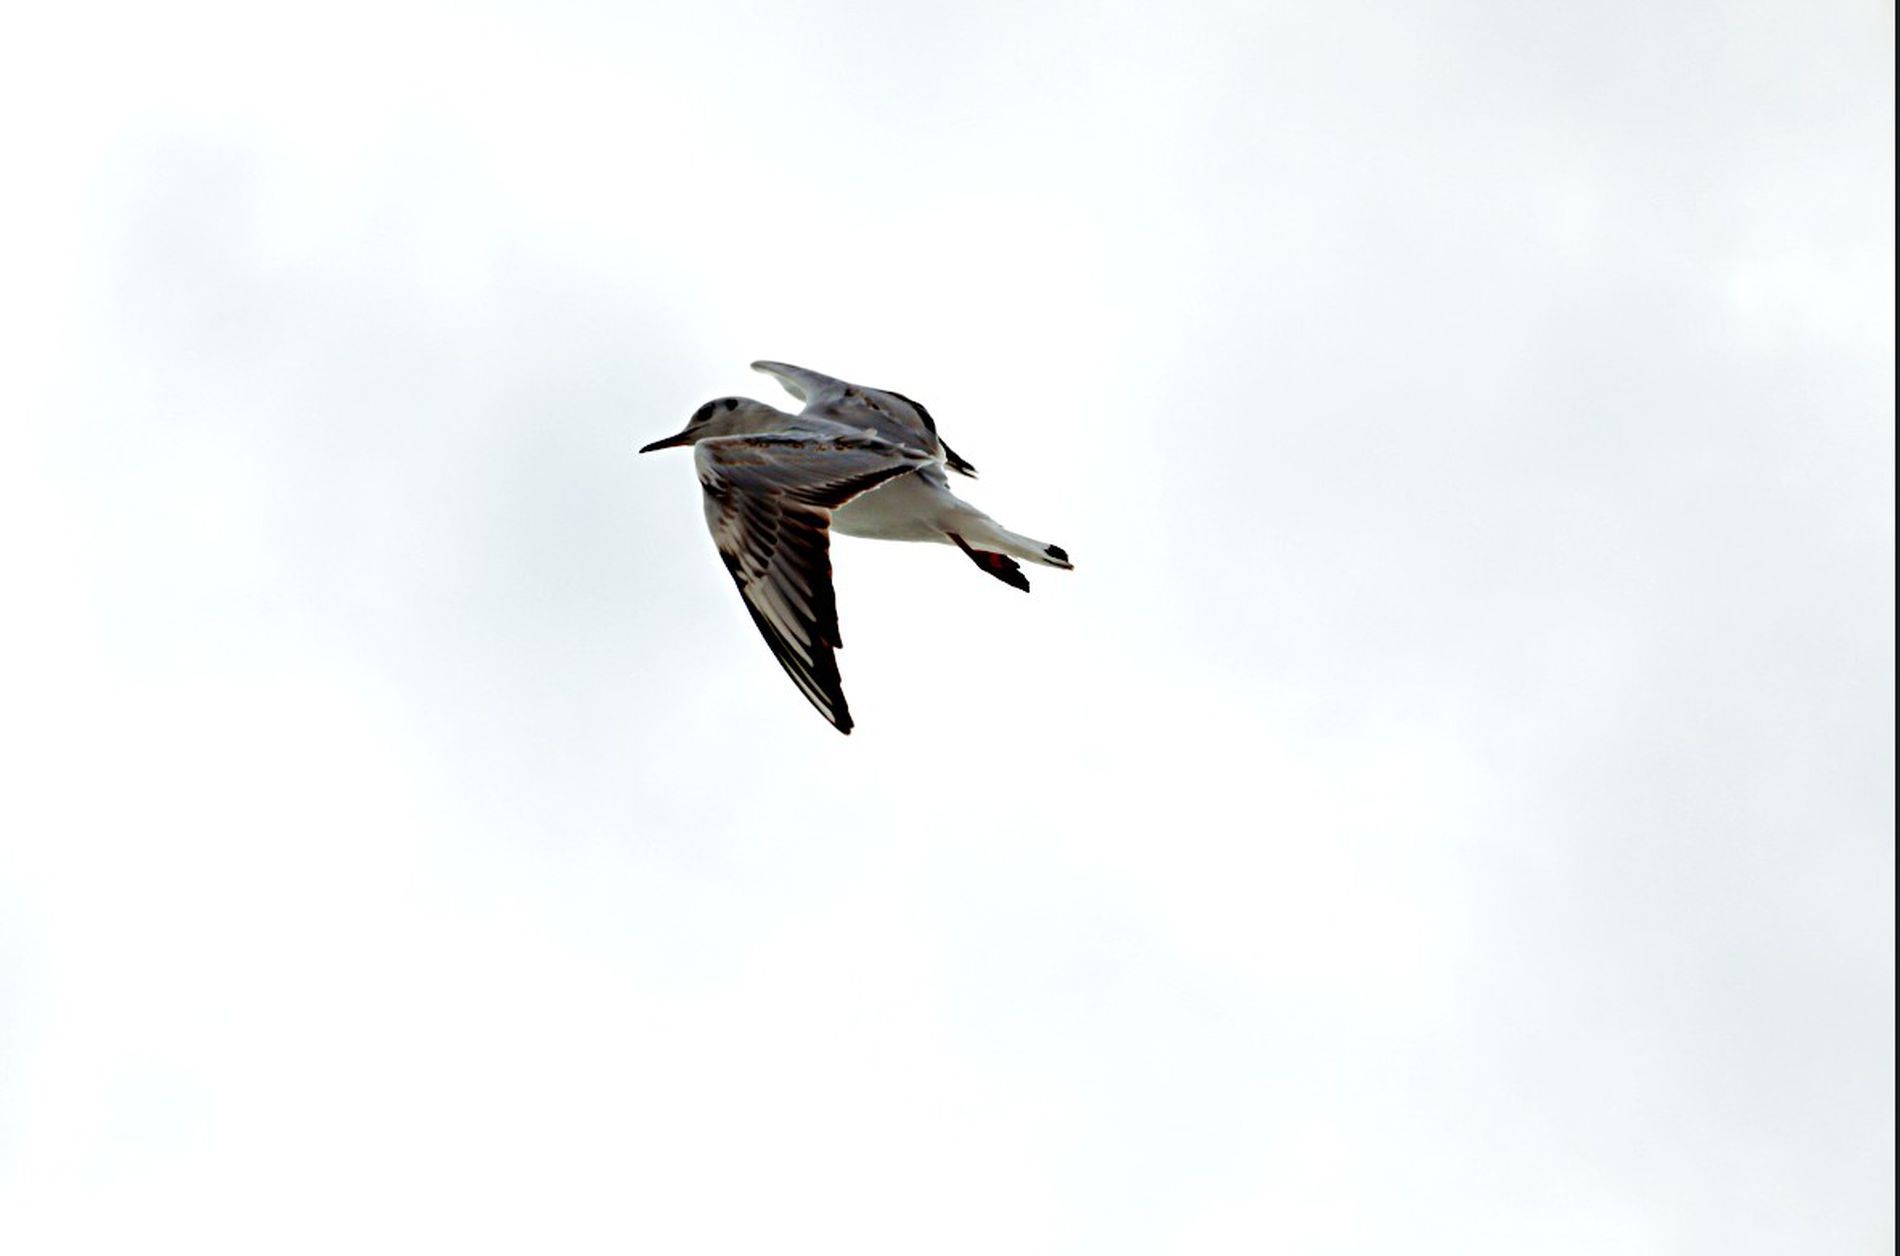
A flying Bird
The image shows a single bird flying with extended wings. A cloudy sky is in the background.
The scene is a landscape image captured from a low angle, showing a flying bird in an open sky. The atmosphere is serene, with a sense of freedom.
Labels: Animal, Bird, Flying, Beak, Seagull, Waterfowl, Egret, Heron, Sky